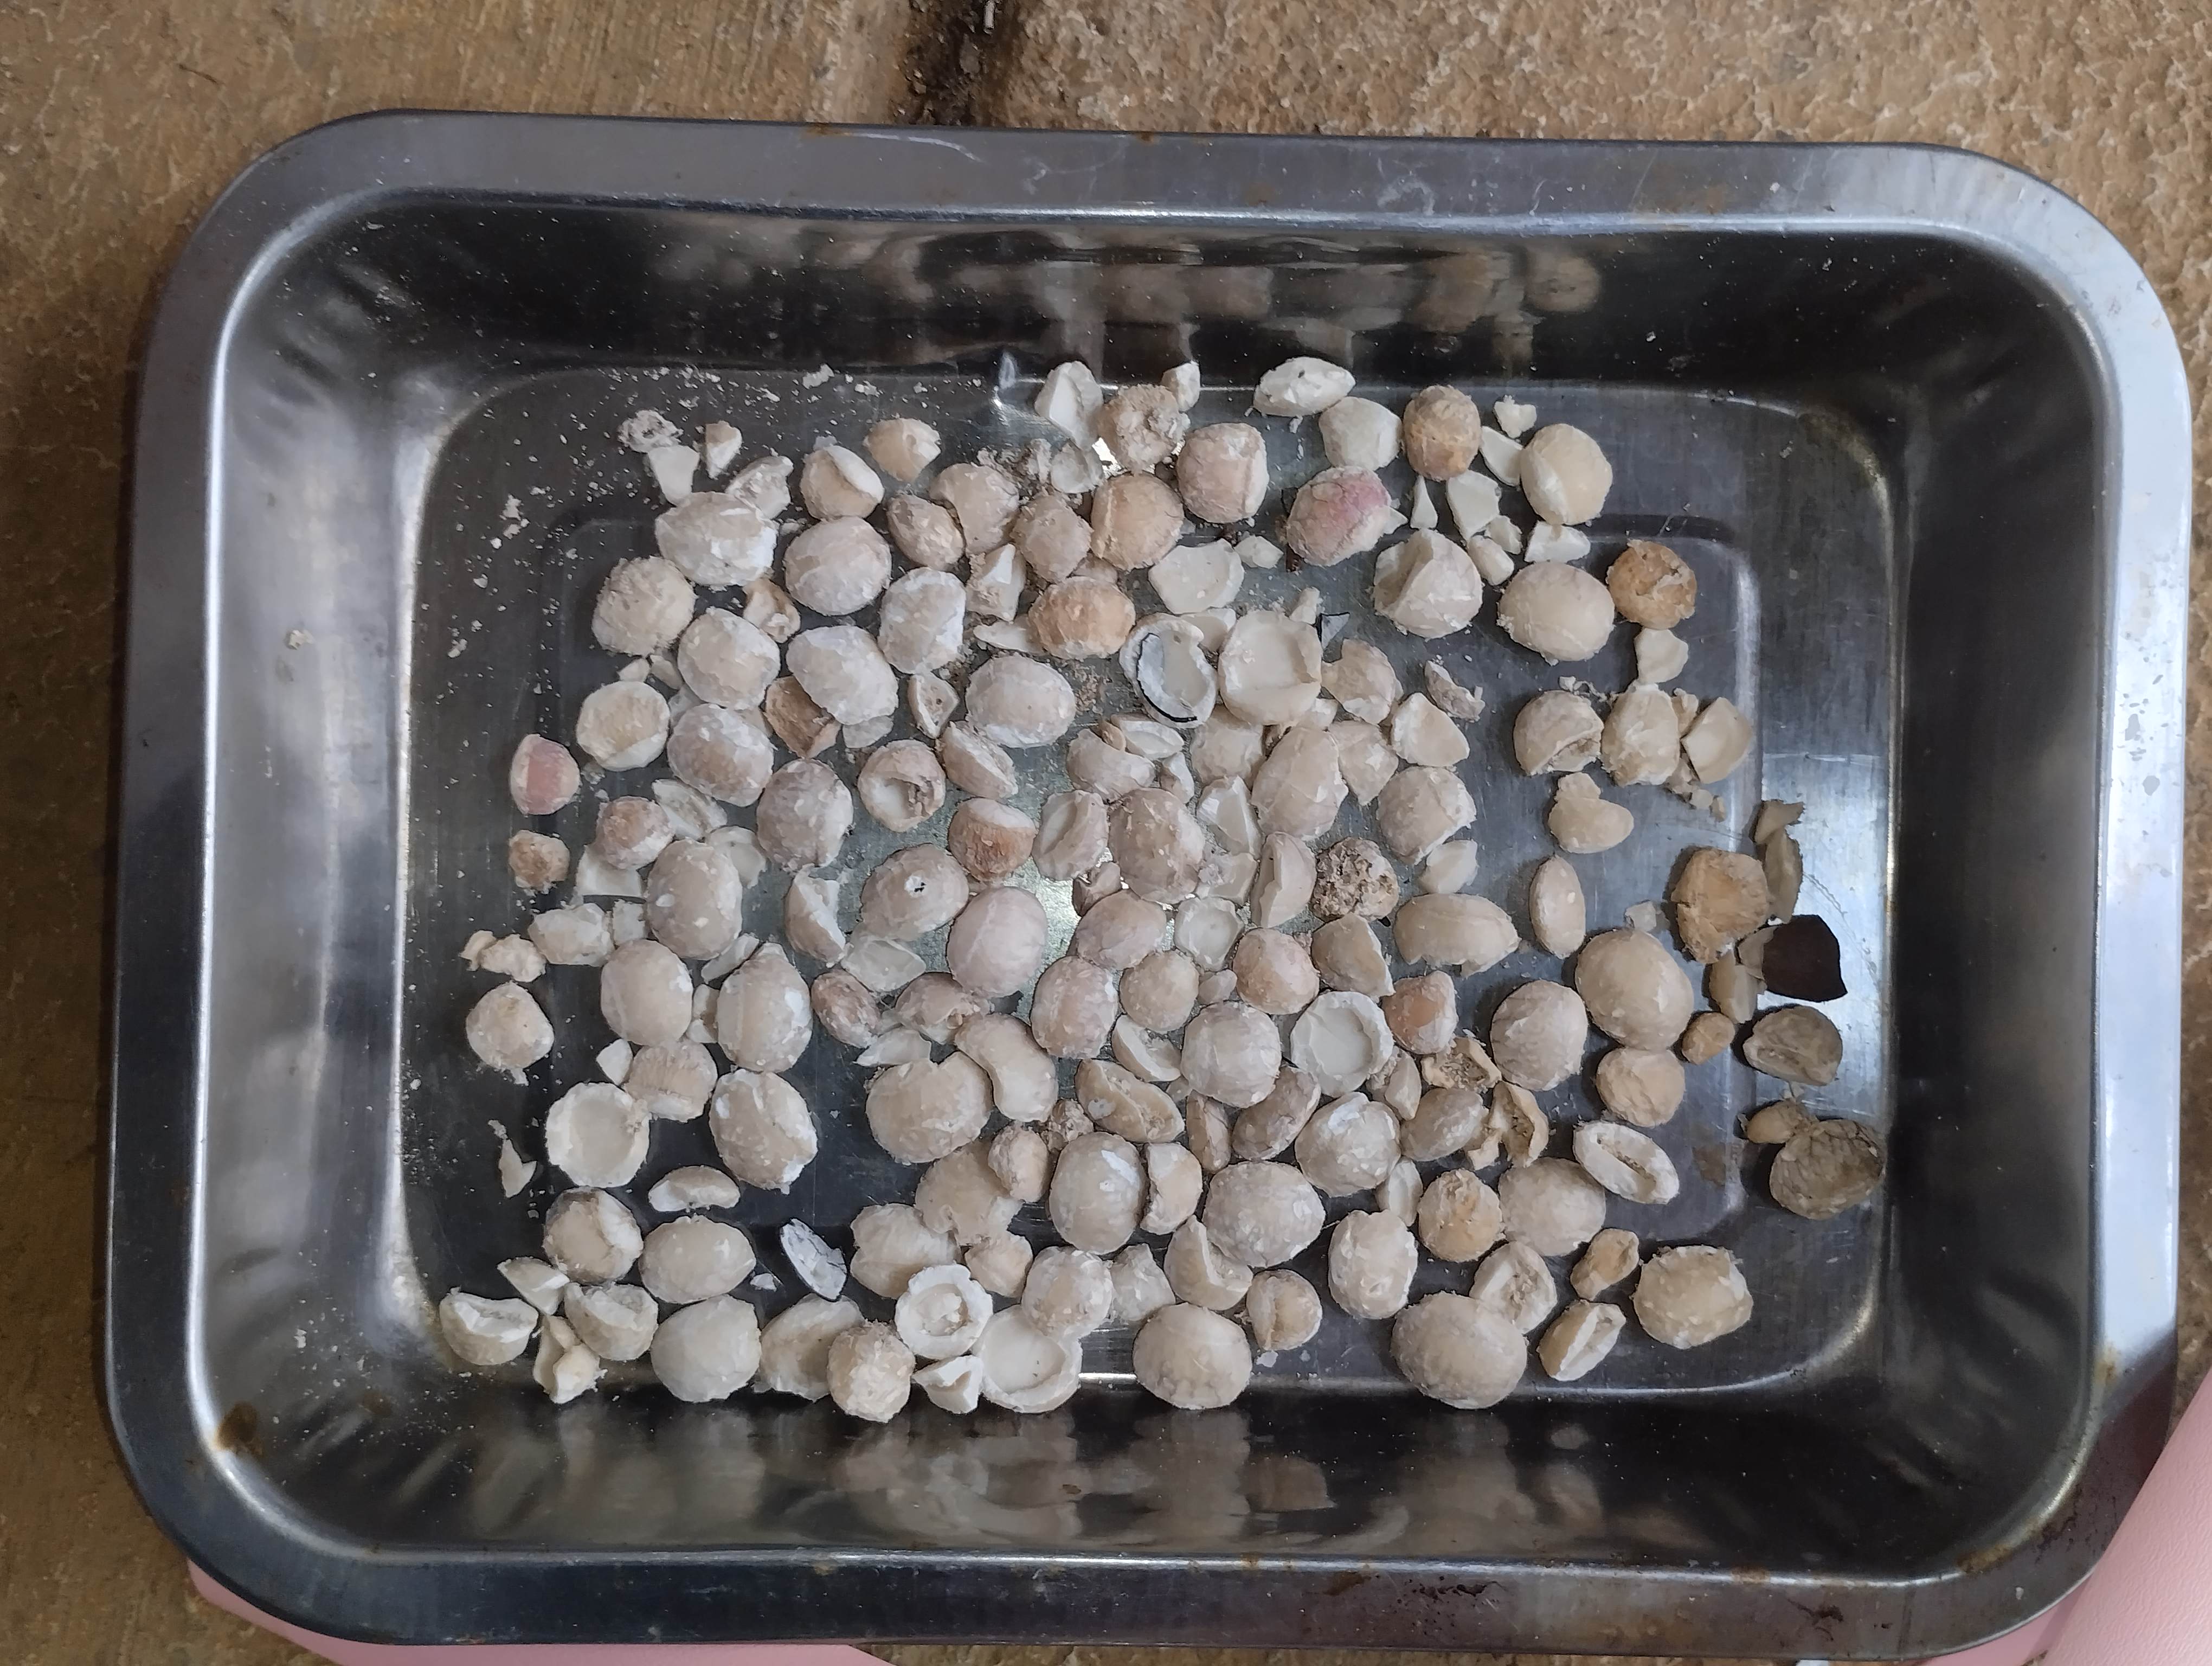
Label: rusak (damaged seed)